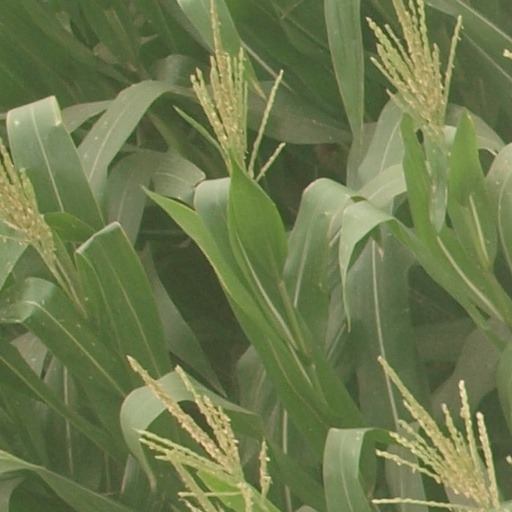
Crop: maize; corn